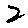
Label: 2